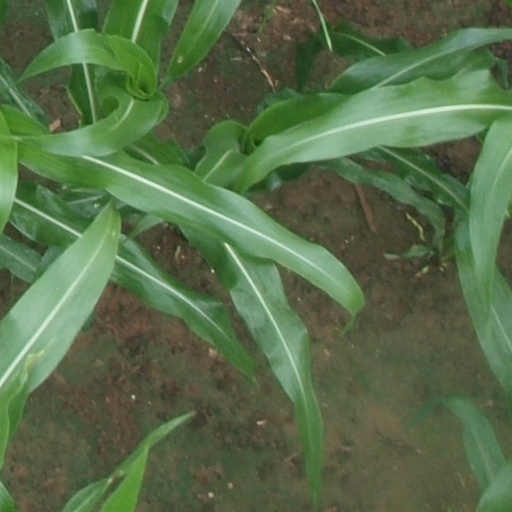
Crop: maize; corn